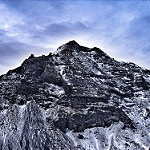
Label: mountain